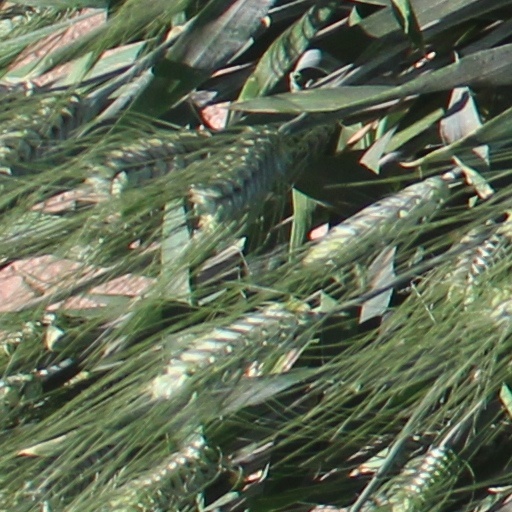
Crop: wheat